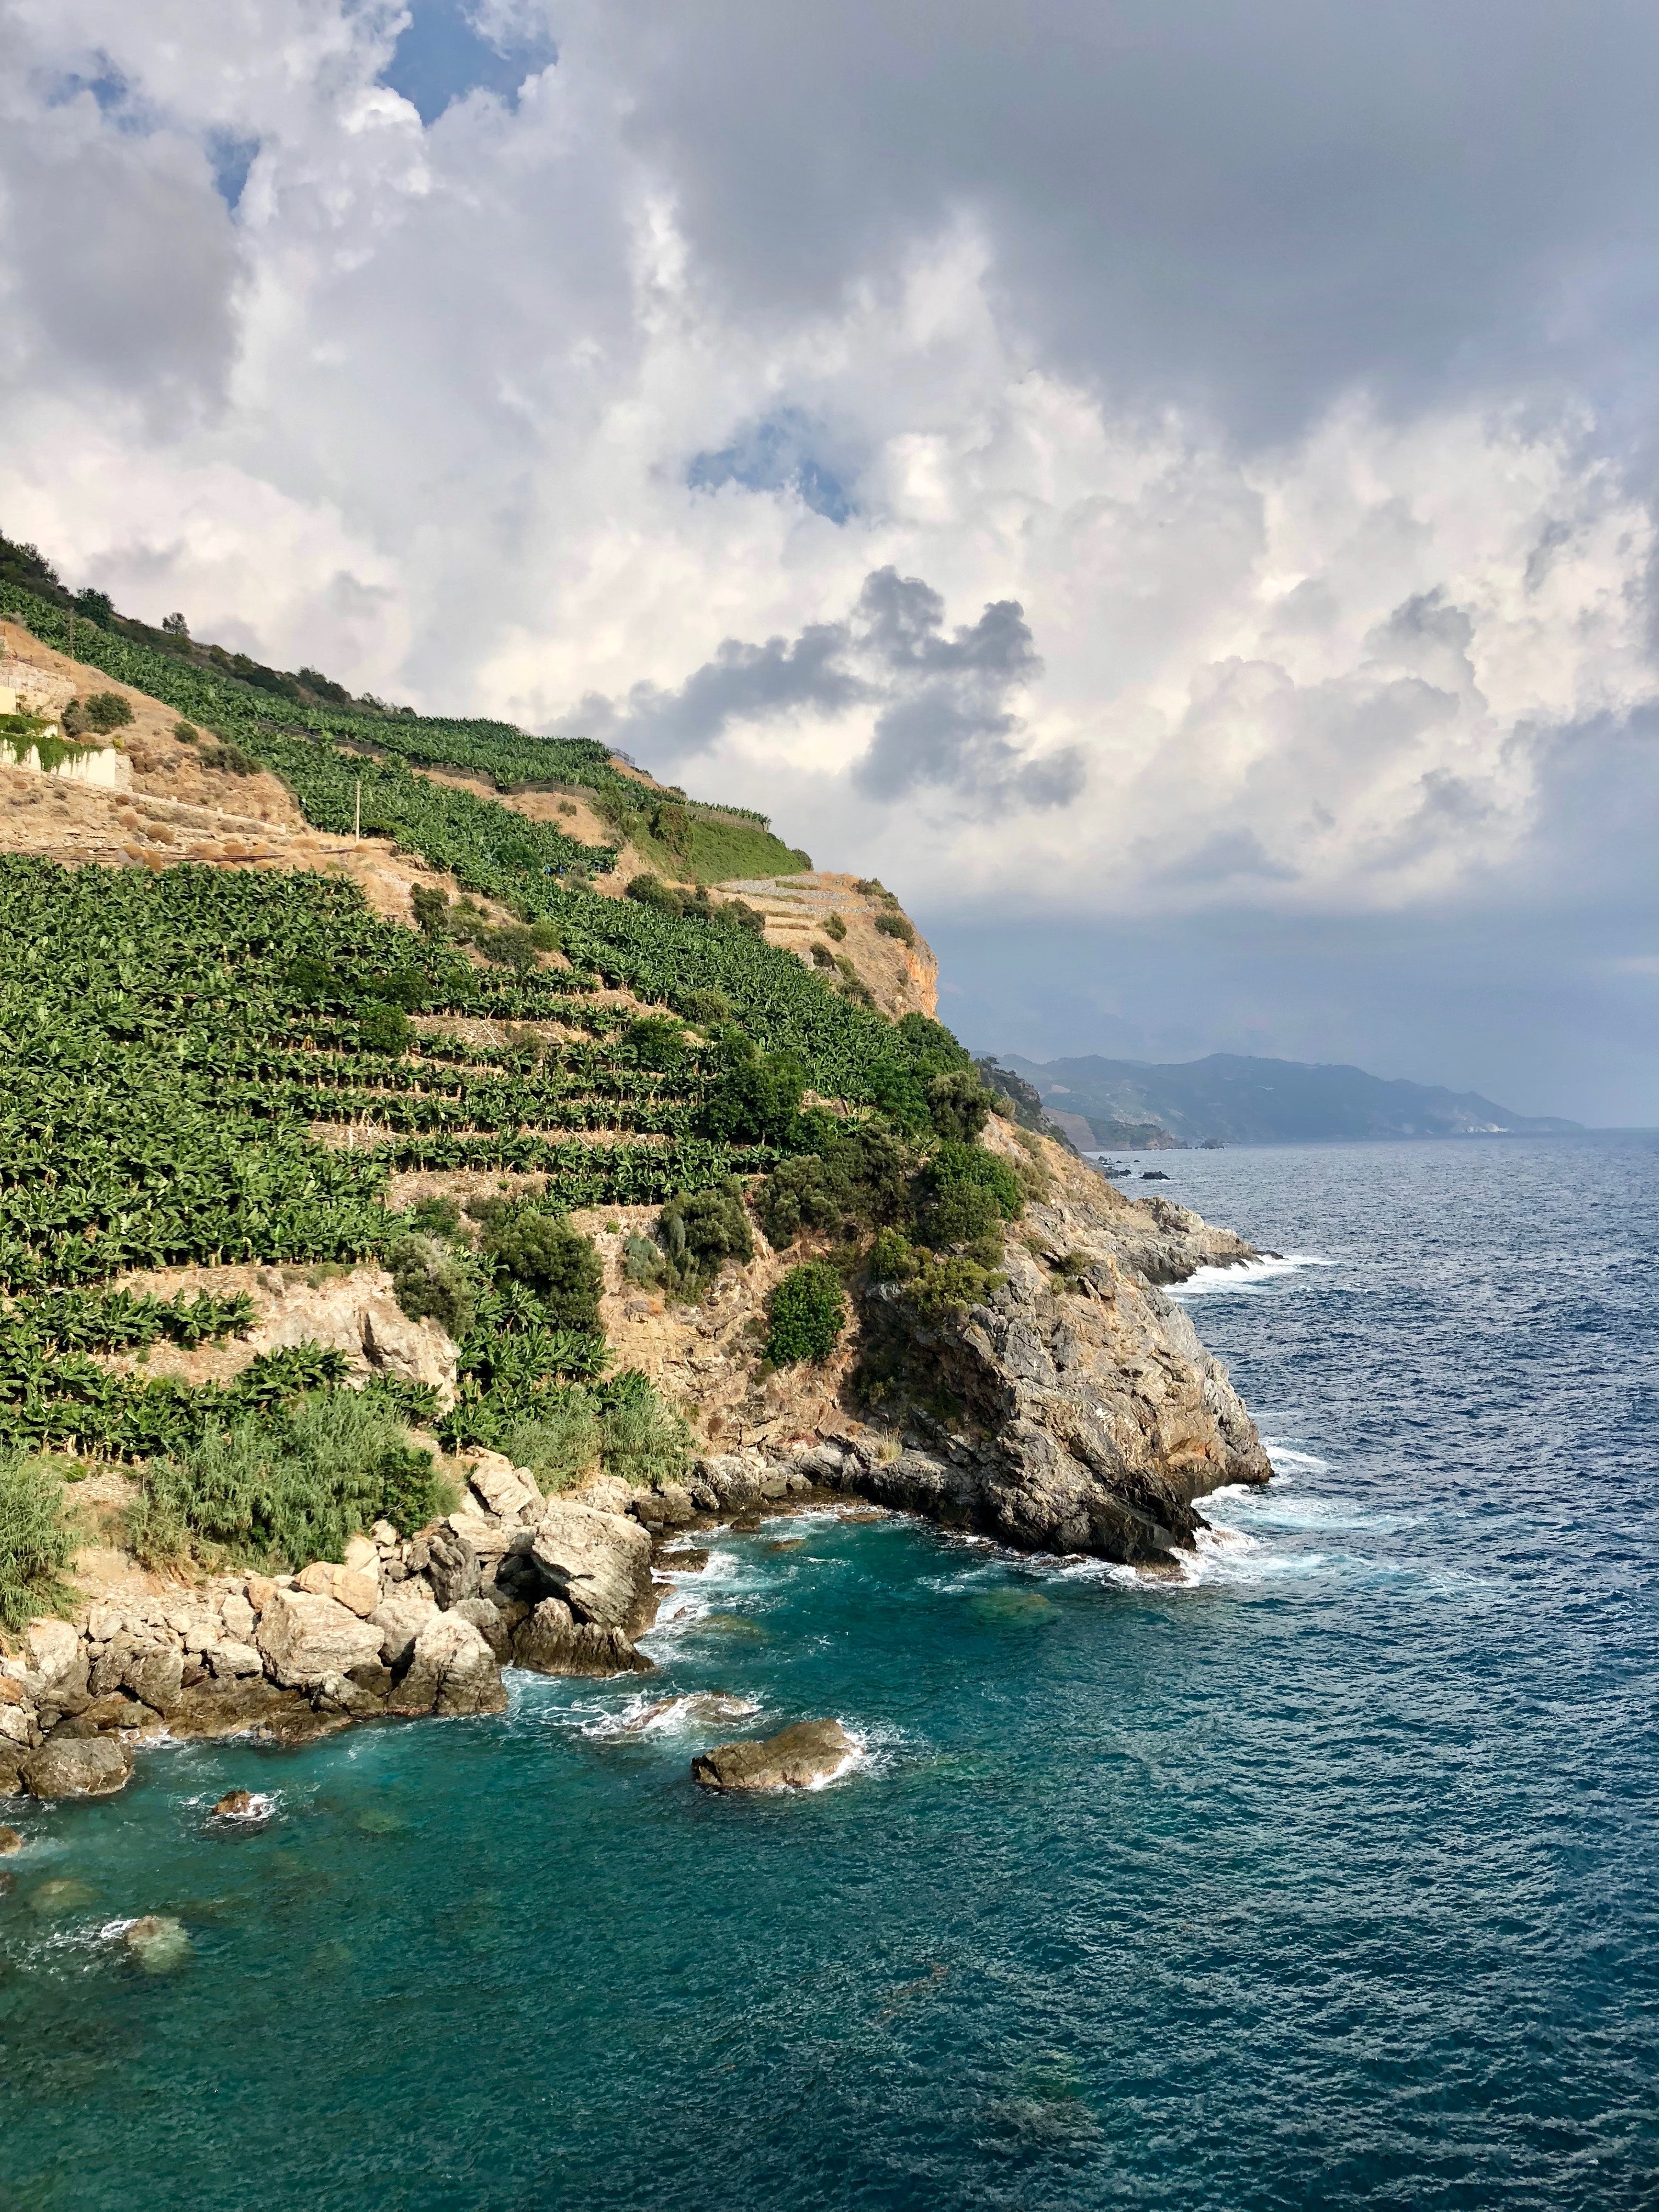
body of water, coast, sea, headland, promontory, coastal and oceanic landforms, sky, cliff, bight, ocean, natural landscape, klippe, cape, bay, shore, water, cloud, rock, terrain, cove, inlet, vacation, tourism, beach, tropics, peninsula, photography, mountain, landscape, wave, formation, hill, wind wave